John Milton Odell

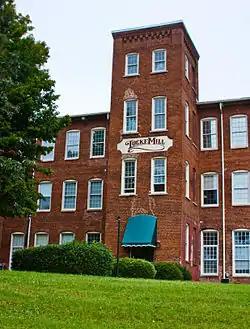
Odell-Locke-Randolph Cotton Mill in Concord

Odell returned to Cedar Falls after the war and worked as a clerk. He also joined the Democratic Party. In 1869, he moved to Concord, North Carolina where he founded the hardware store Odell, Curtis & Company. He subsequently founded the general store Odell & Company in Greensboro in 1872. He became director of the National Bank of Greensboro, established 1876, and was president of the Concord National Bank and the Concord Electric Light Company.